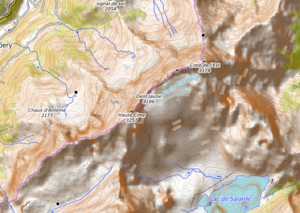
carte réalisée sur umap This map was created from OpenStreetMap project data, collected by the community. This map may be incomplete, and may contain errors. Don't rely solely on it for navigation.
Les dents du Midi sont un chaînon montagneux de trois kilomètres de long, situé dans le Chablais valaisan, dans le canton du Valais, en Suisse. Dominant le val d'Illiez et la vallée du Rhône, au sud, elles font face au lac de Salanfe, une retenue artificielle, et font partie de l'ensemble géologique du massif du Giffre. Ses sept sommets sont, du nord-est au sud-ouest : la cime de l'Est, la Forteresse, la Cathédrale, l'Éperon, la dent Jaune, les Doigts et la Haute Cime. Ils sont composés principalement de roches calcaires, notamment du Valanginien dans sa partie supérieure.